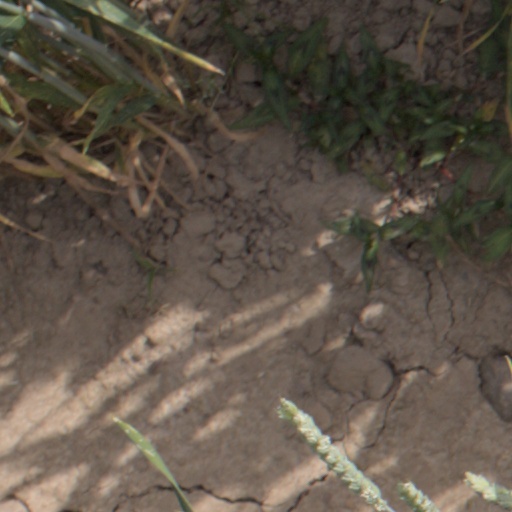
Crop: wheat